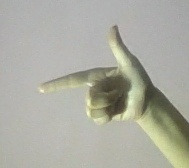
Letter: yaa